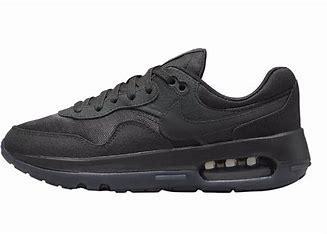
Brand: Nike
Model: Air Max Motif